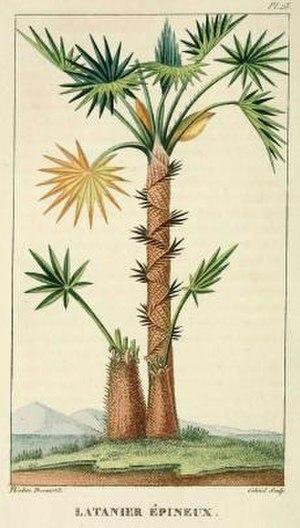
Zombia est un genre de palmiers de la famille des Arecaceae, endémique de Haïti et de la République dominicaine. Il contient l'unique espèce suivante :